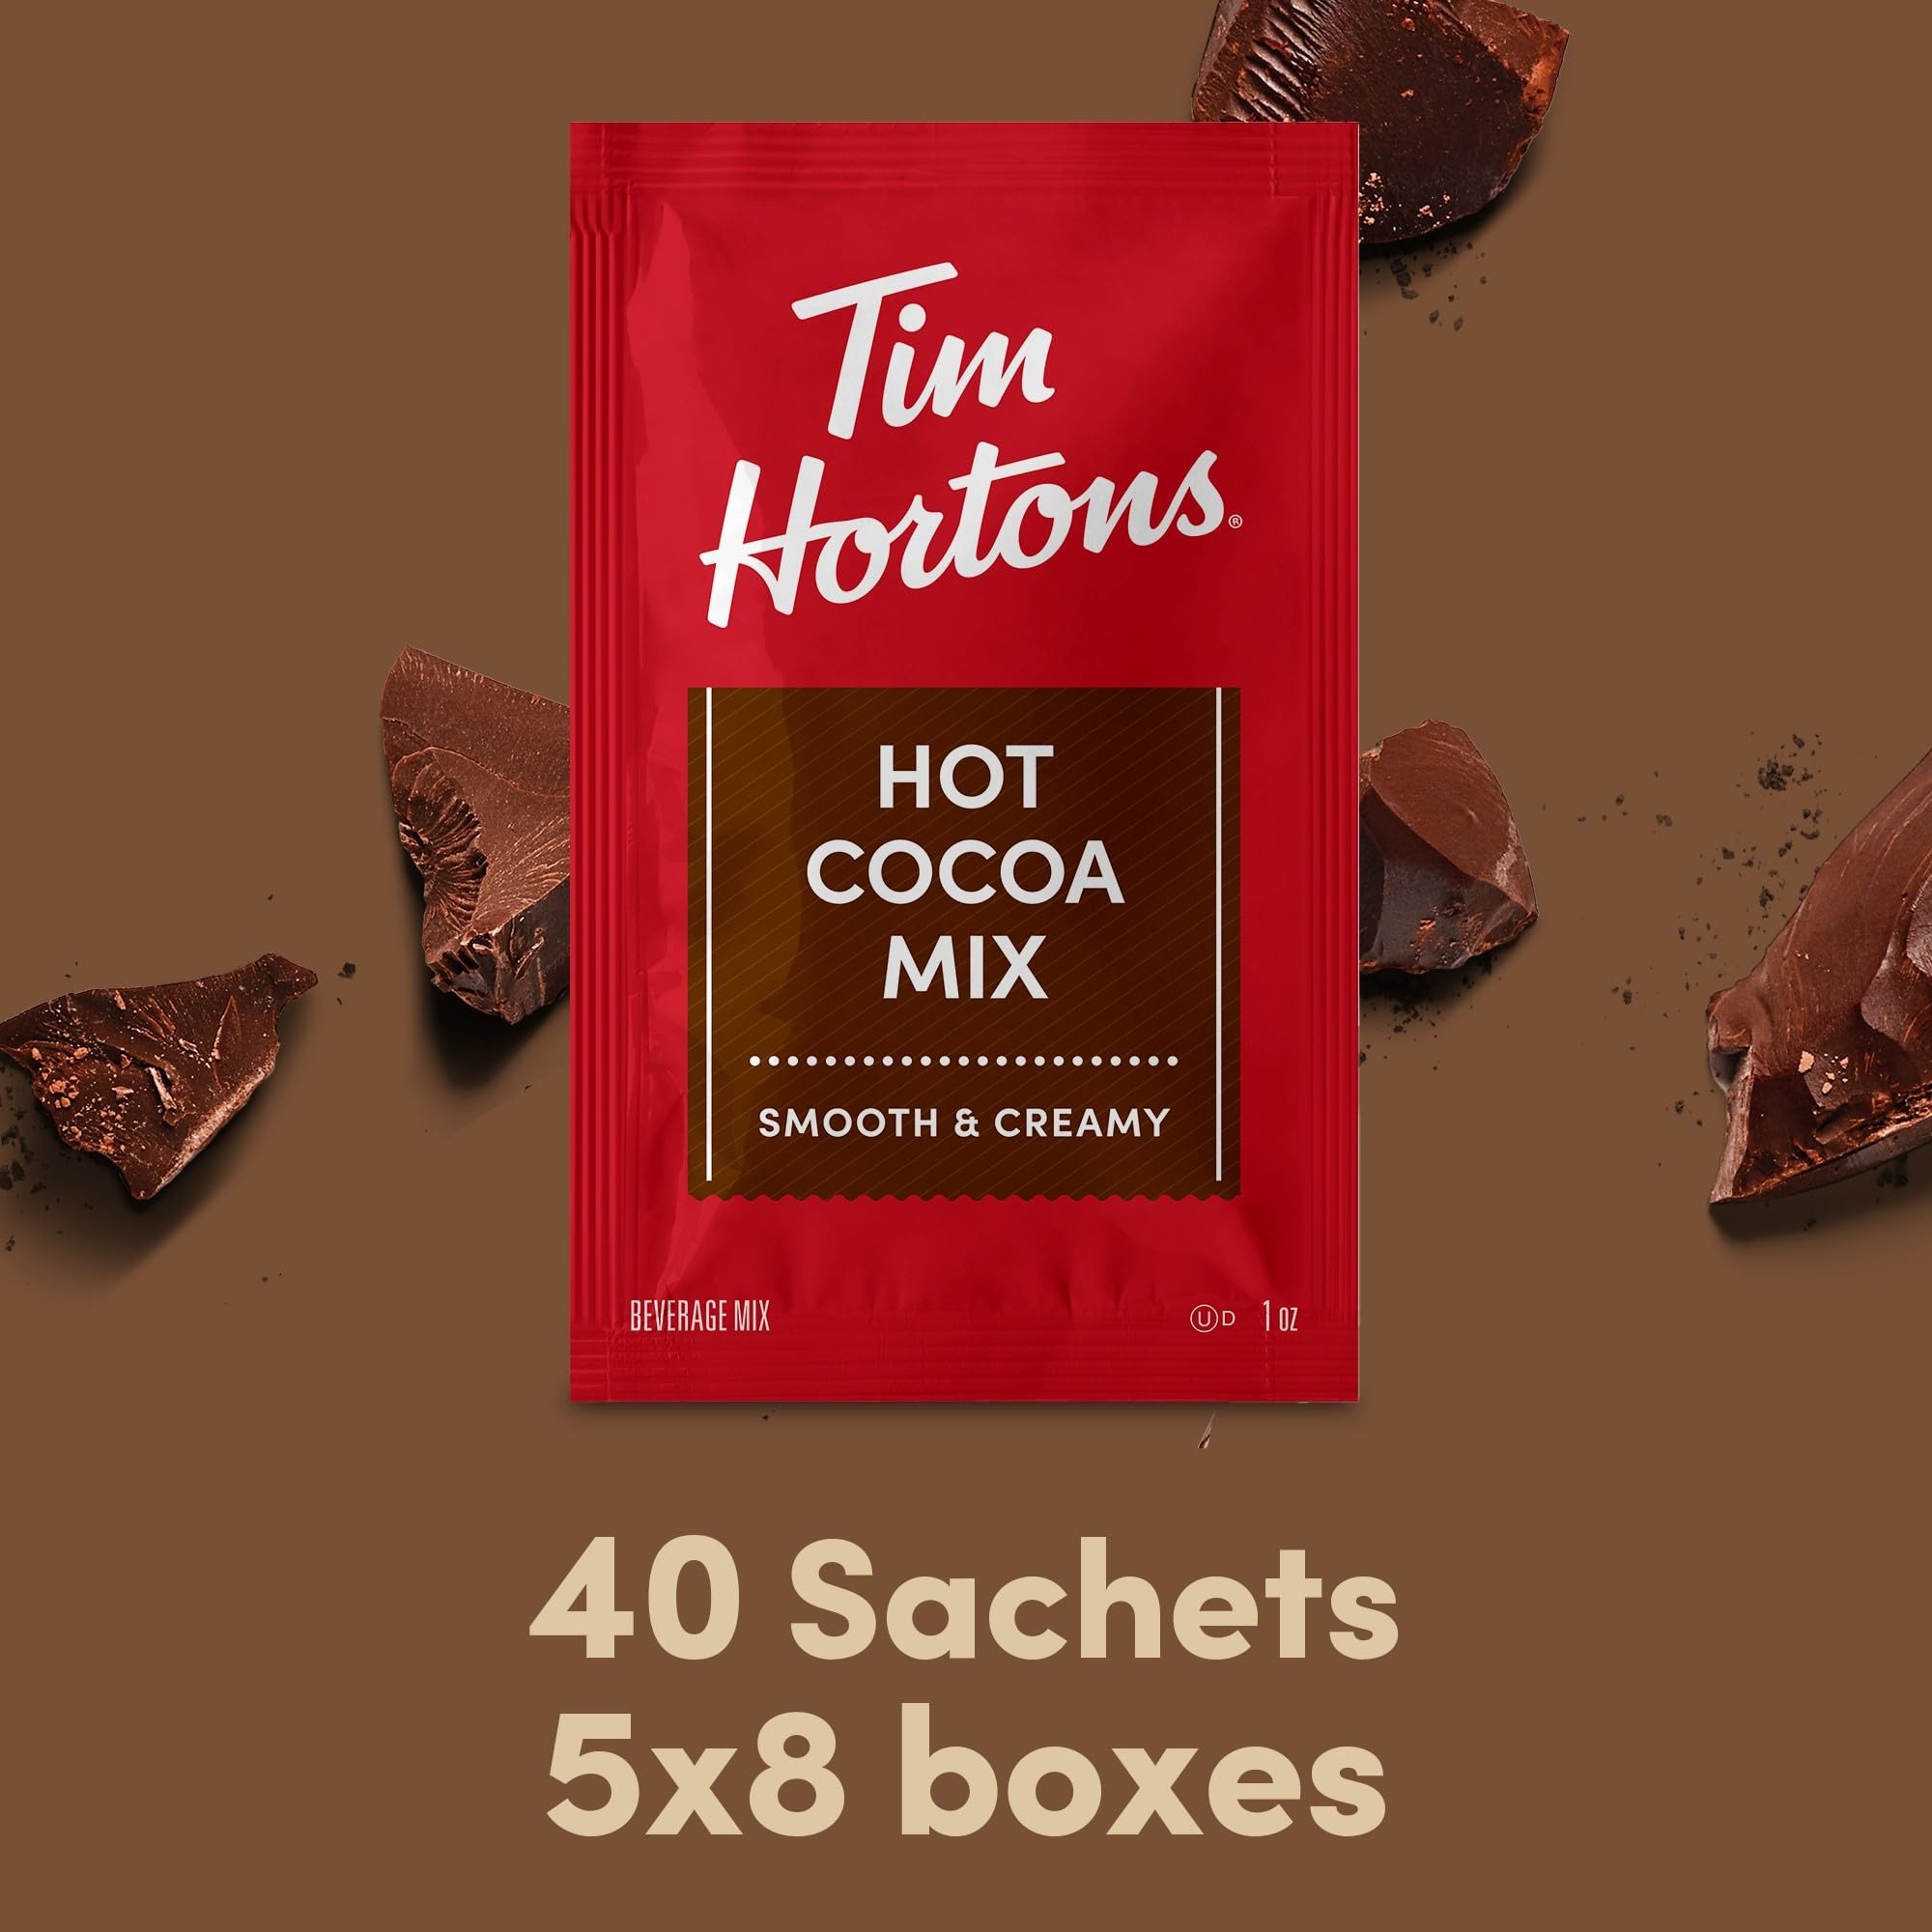
Item Name: Tim Hortons Hot Cocoa Mix Packets, Smooth & Creamy, 40 Count
Bullet Point 1: Signature Flavor: Get 40 packets/envelopes of the classic Tim Hortons Hot cocoa mix
Bullet Point 2: Any time: Enjoy a cup of our Hot Chocolate. Warm, chocolaty and delicious any time of the day.
Bullet Point 3: Easy to enjoy: Just empty one packet into your favorite mug, add hot water or milk, and enjoy!
Bullet Point 4: Warm Bev: Mmm nothing like a warm hot chocolate to warm up and get going on a dark, cool and misty fall morning.
Value: 40.0
Unit: Ounce

Price: 12.3